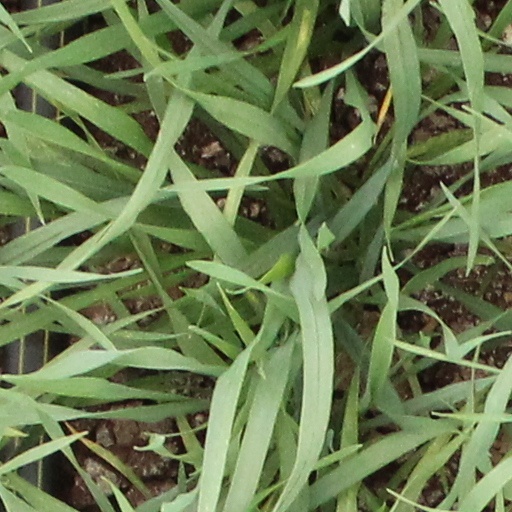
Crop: wheat